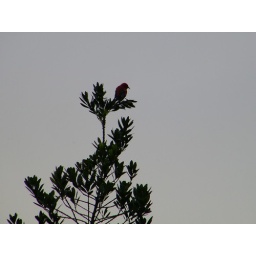
native bird (species unknown) sitting in a tree top